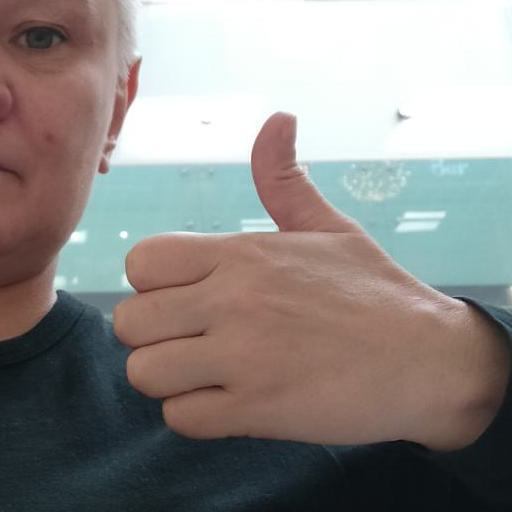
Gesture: like